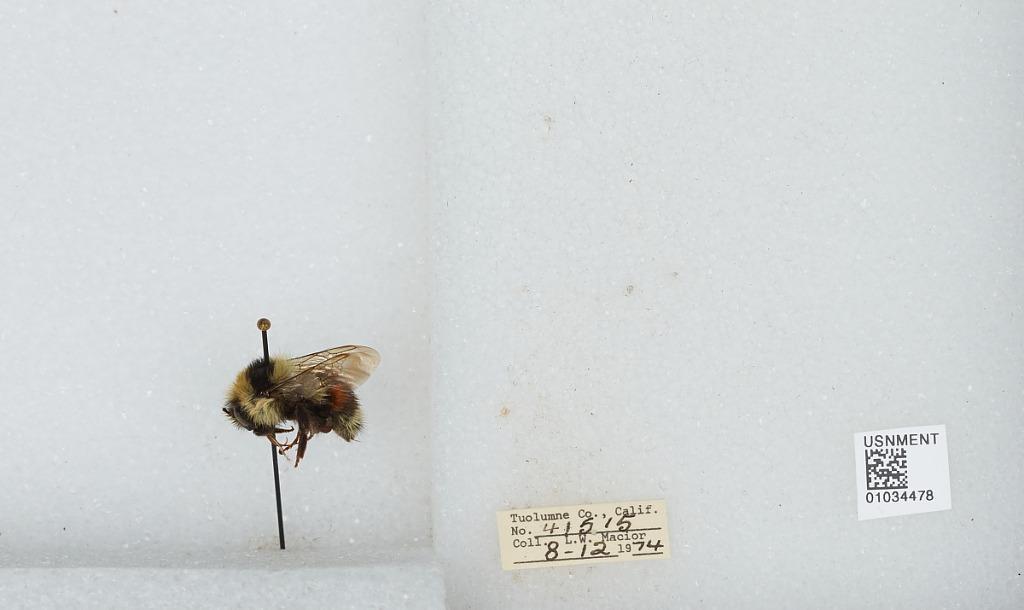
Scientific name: Bombus (Cullumanobombus) rufocinctus Cresson
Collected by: L. Macior
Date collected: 1974-8-12
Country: United States
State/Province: California
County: Tuolumne
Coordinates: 38.02, -119.93